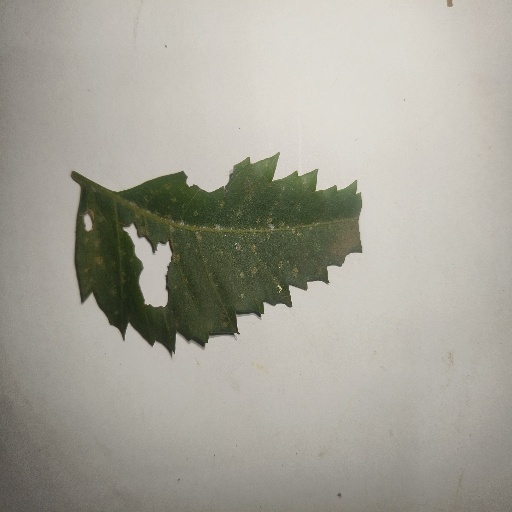
Species: Neem
Leaf condition: Shot Hole Leaf